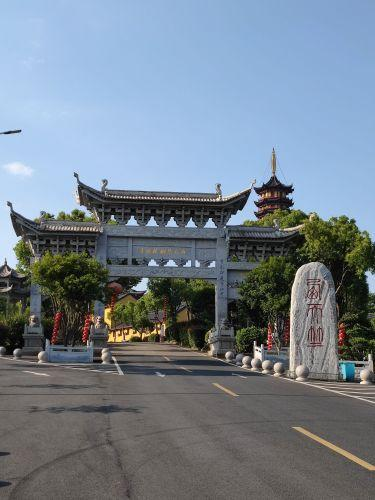
地标名称：柯桥西天竺狮林禅寺
所在城市：绍兴市·柯桥区